RAF Market Harborough

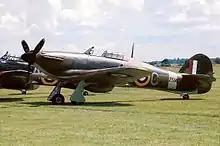
Hawker Hurricanes also operated from RAF Market Harborough with 1683 BDTF

In addition to the Wellingtons of No.14 OTU, RAF Market Harborough also operated Hawker Hurricanes and Curtiss Tomahawks which comprised No. 1683 (Bomber) Defence Training Flight RAF (1683 BDTF). The Flight transferred from RAF Bruntingthorpe on 3 February 1944 and disbanded on 1 August 1944.